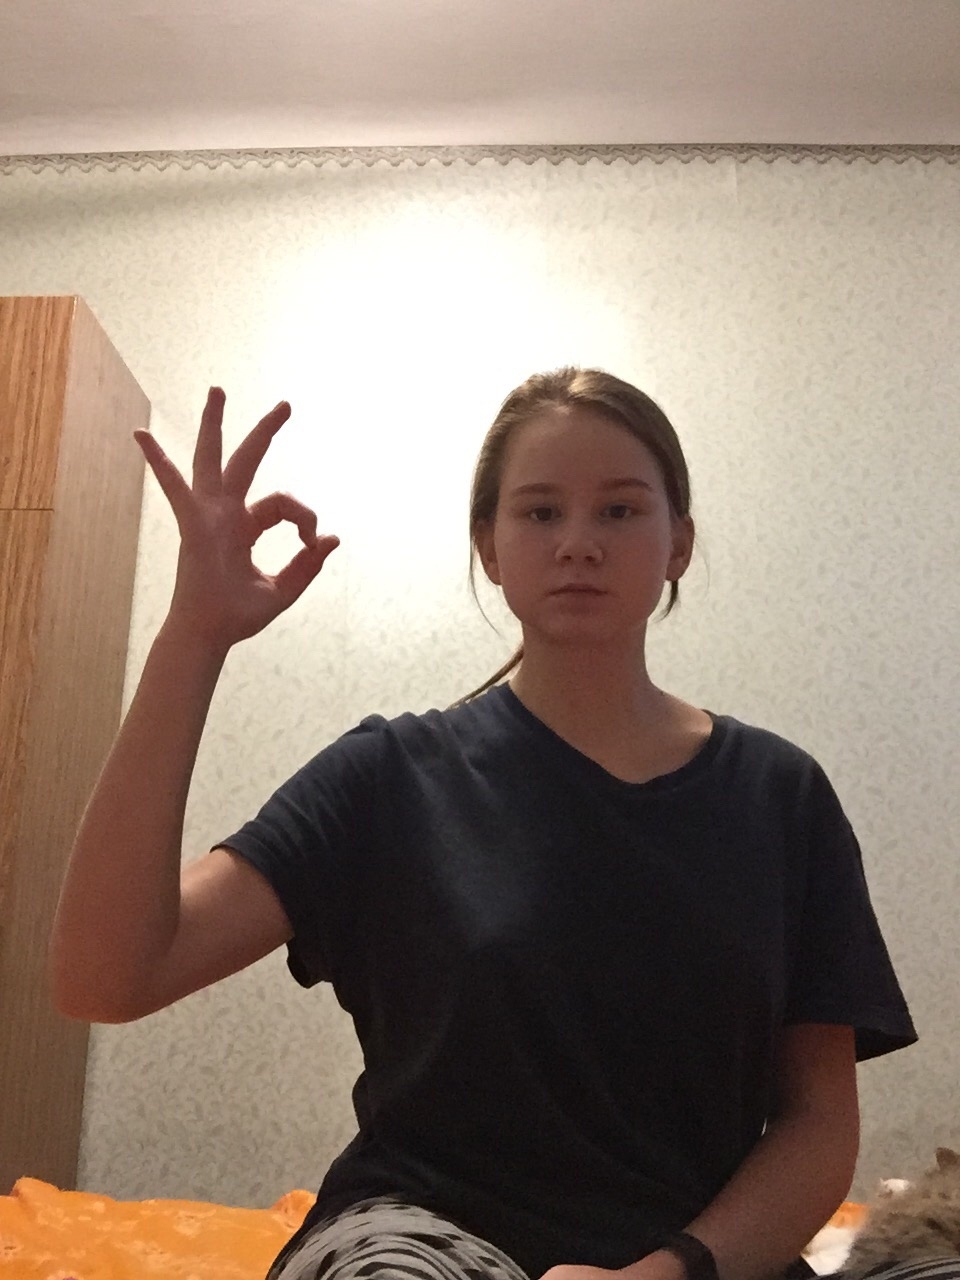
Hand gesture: ok